Santorini Brewing Company

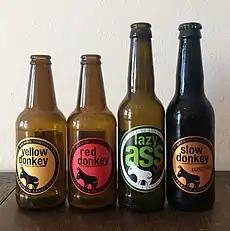
A selection of beers brewed by the Santorini Brewing Company

The Santorini Brewing Company was founded by a group of four brewers in 2011. The brewery uses locally grown wheat, hops, and barley, but imports malt from Bosnia. The company was the first brewery to open on Santorini, and was the only such establishment as of August 2018. The brewery is located in the Mesa Gonia region of Santorini, the traditional home of the island's longstanding wine industry. Many of the brewery's products are sold in local restaurants and bars, often with donkey-themed names.